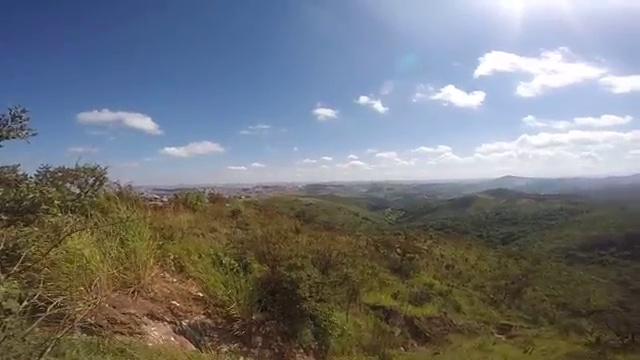
Fire: no
Smoke: no